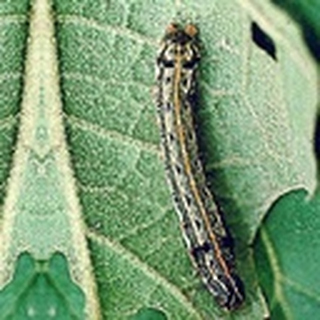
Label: cotton_army_worm